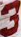
Number: 3